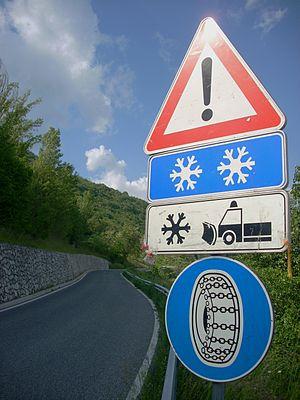
Le transport dans le Trentin-Haut-Adige consiste en un système d'infrastructure divisé en lignes ferroviaires, aéroportuaires, autoroutières, routières et lacustres.